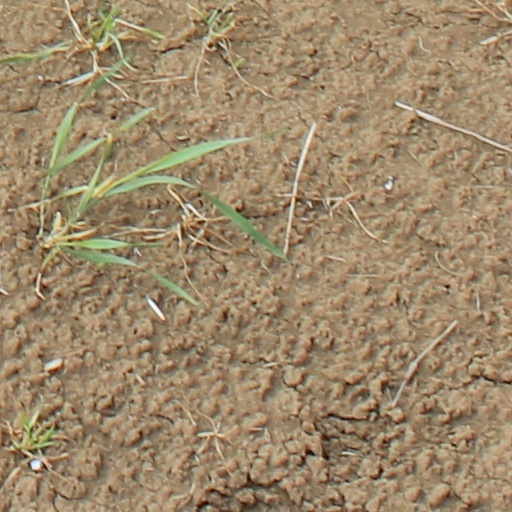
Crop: wheat